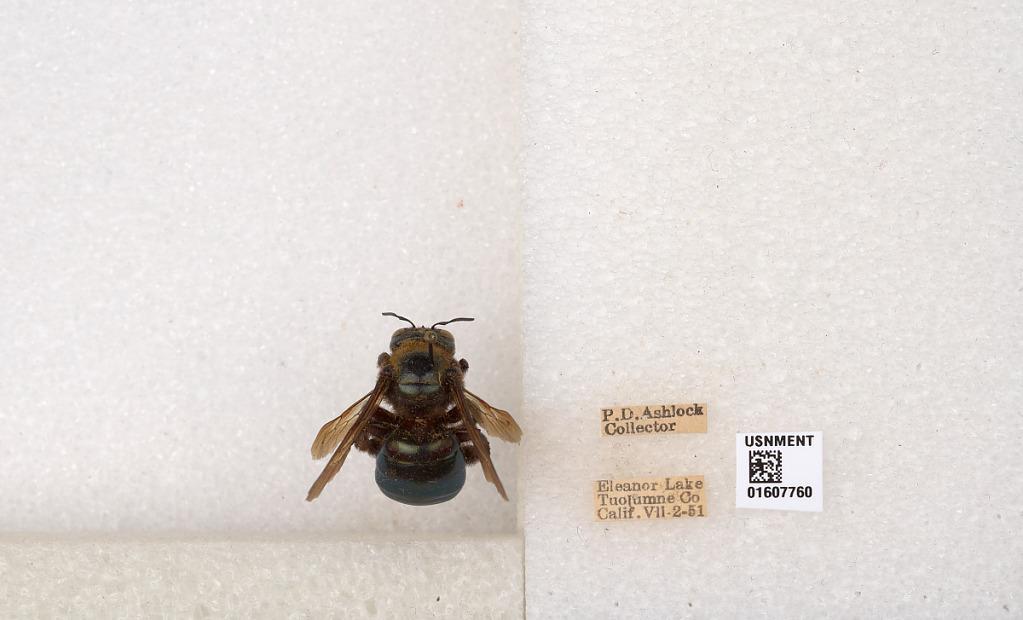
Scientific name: Xylocopa (Xylocopoides) californica californica Cresson
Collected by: P. Ashlock
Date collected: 1951-7-2
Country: United States
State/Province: California
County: Tuolumne
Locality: Eleanor Lake
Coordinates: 37.9861, -119.858